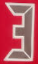
Number: 3